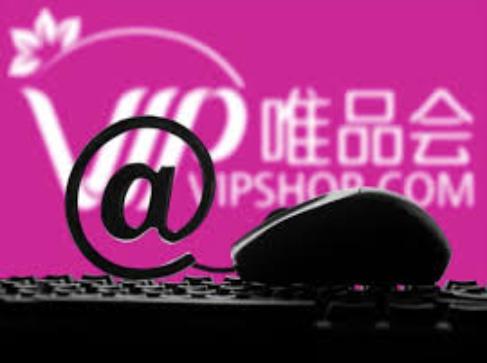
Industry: Necessities